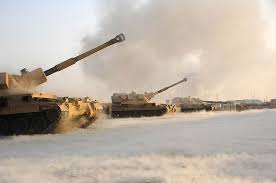
Label: 2S19_MSTA